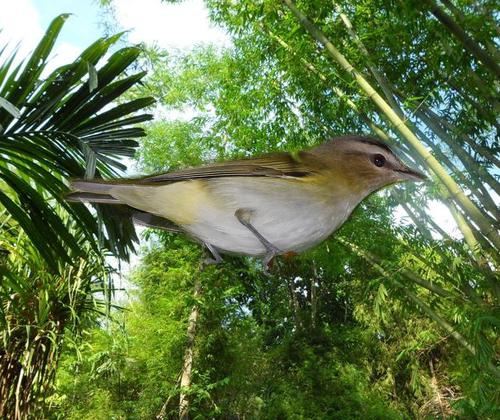
Bird species: Red_eyed_Vireo
Bird type: landbird
Background: land